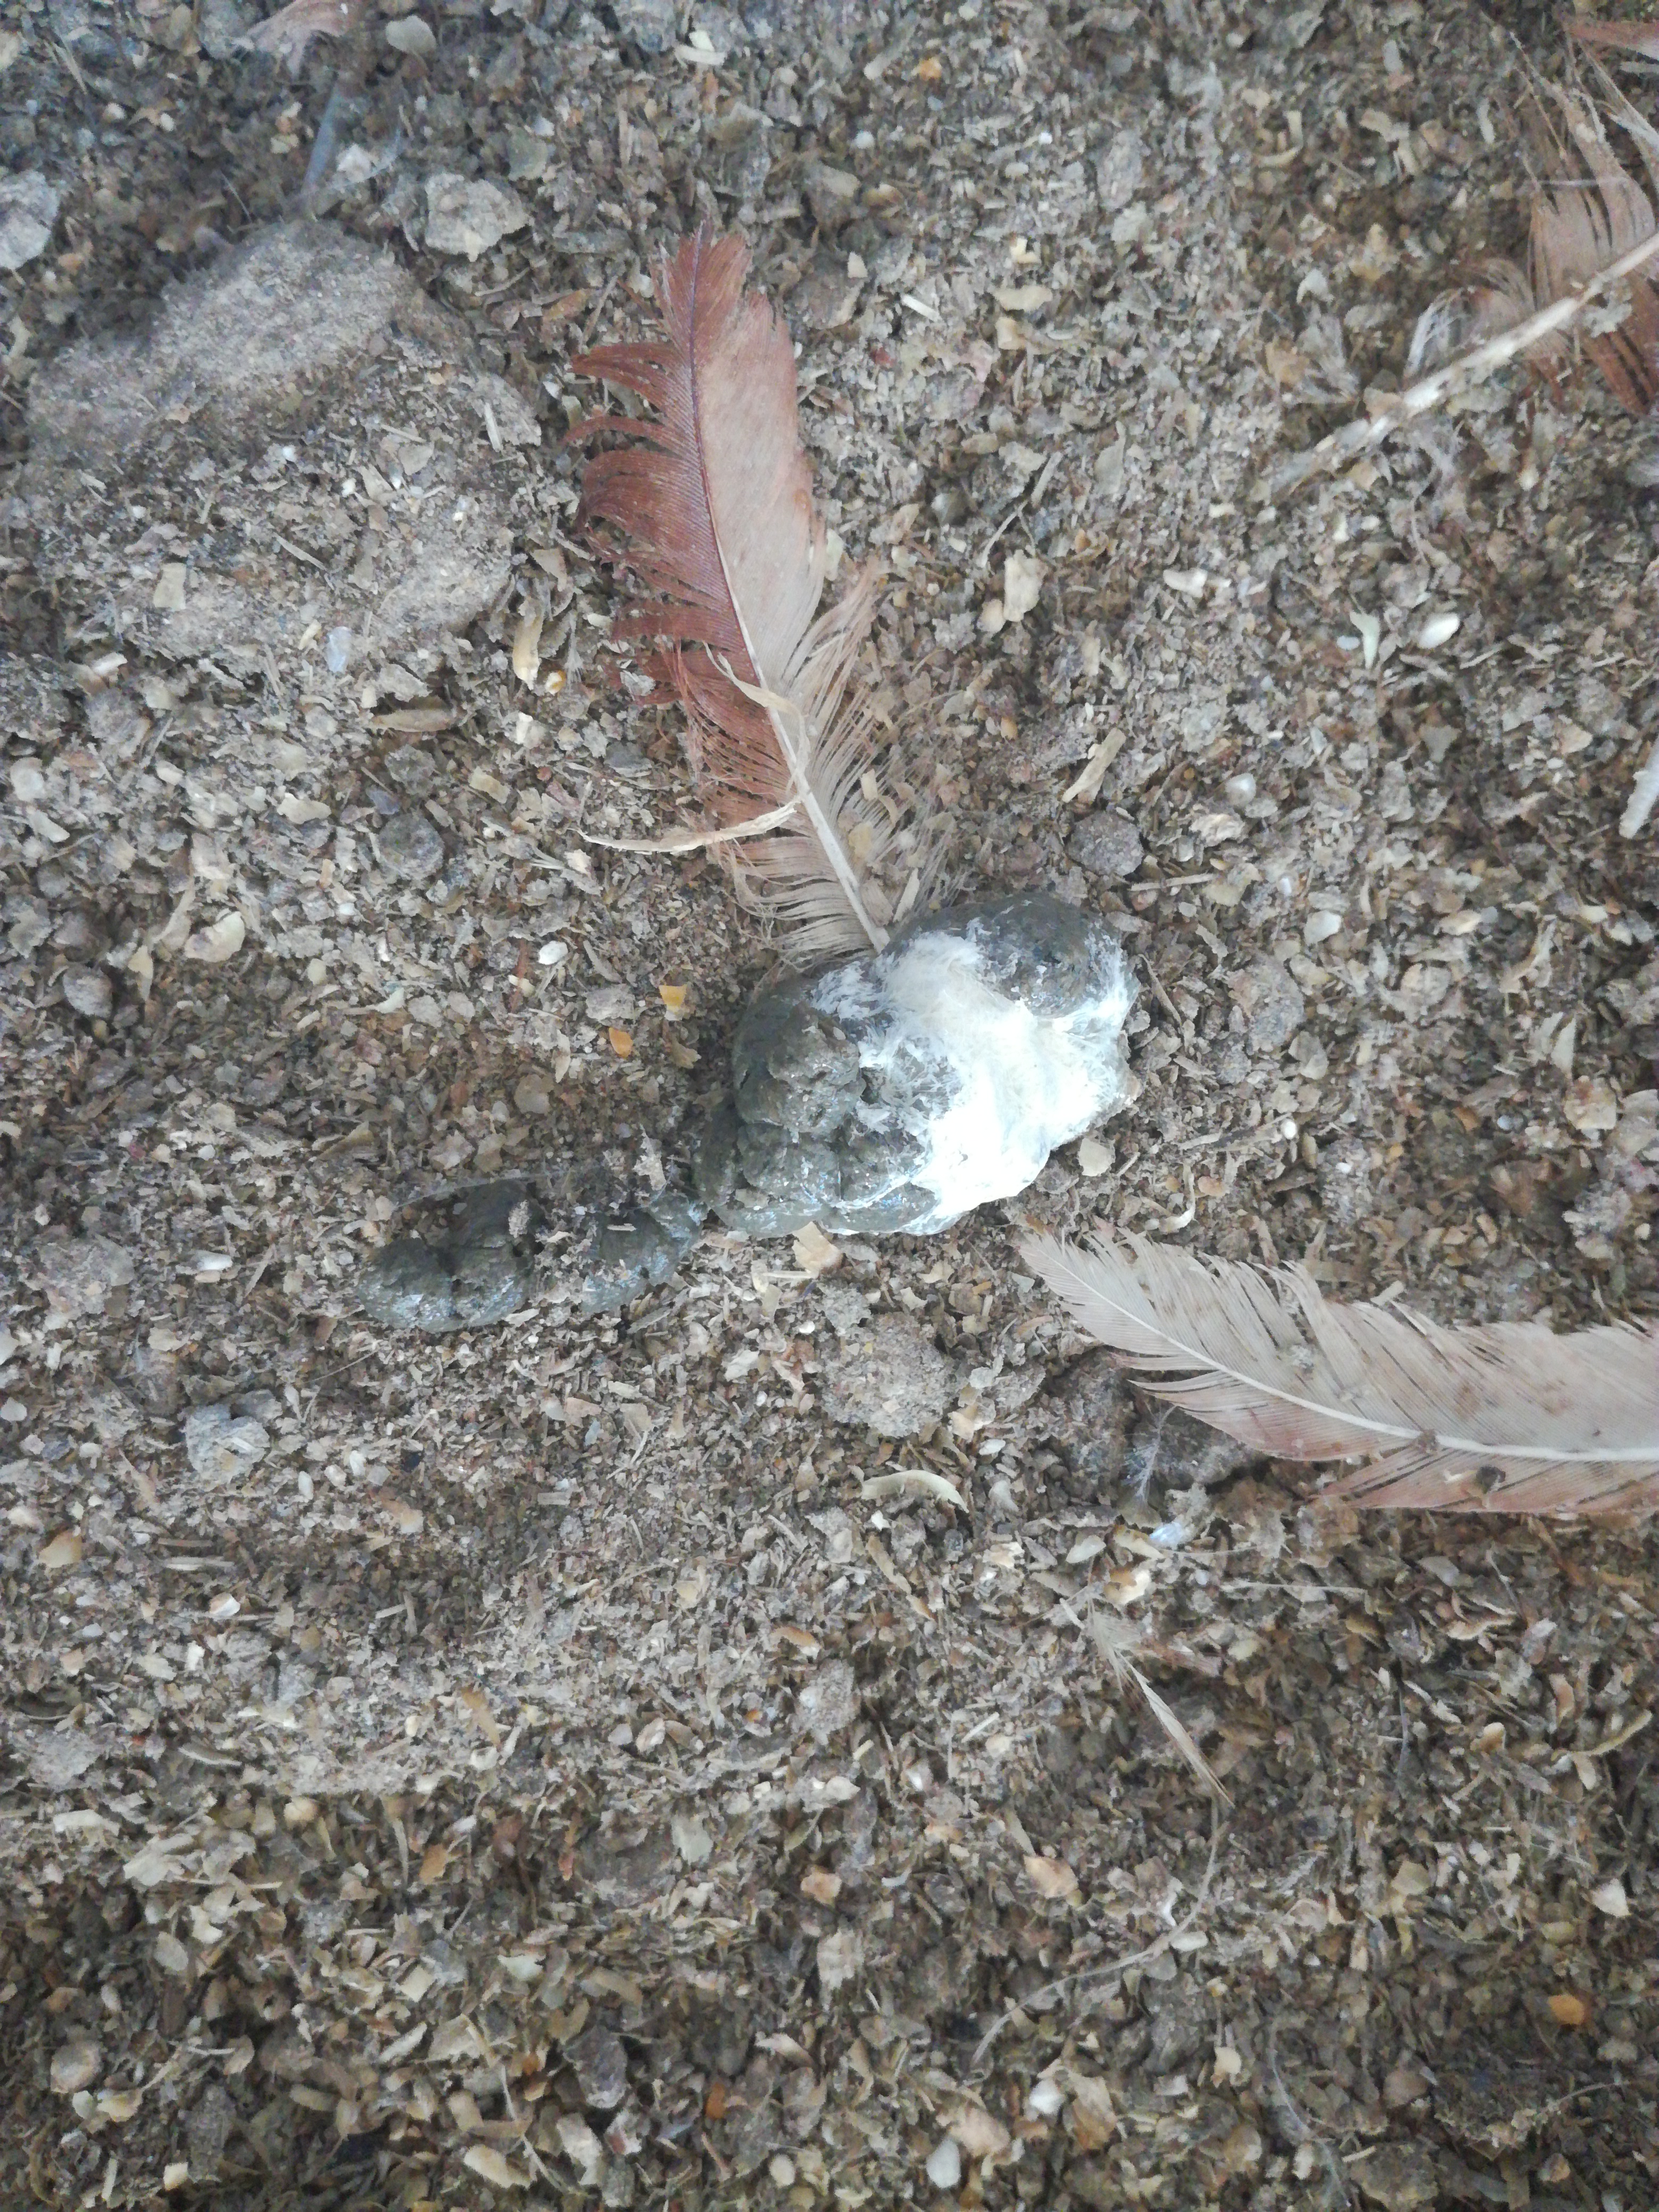
PCR-confirmed diagnosis: Healthy